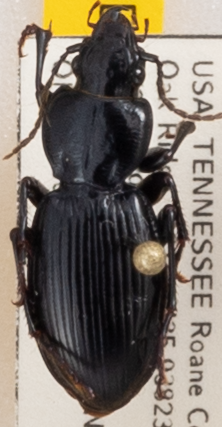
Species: Cyclotrachelus fucatus
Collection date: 2022-04-27
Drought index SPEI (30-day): -0.142
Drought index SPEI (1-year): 0.422
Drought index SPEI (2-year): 0.322